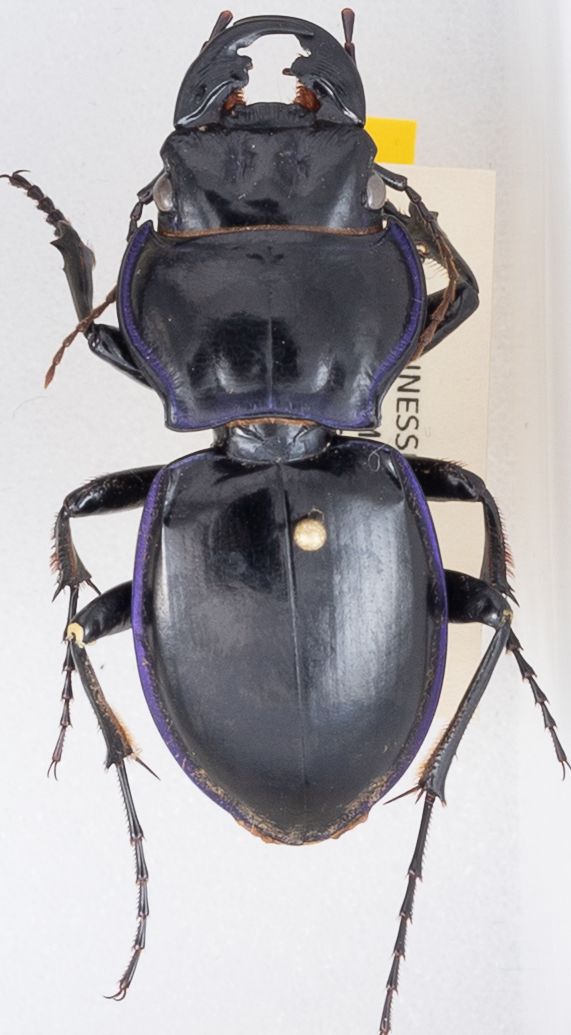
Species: Pasimachus punctulatus
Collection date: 2019-06-11
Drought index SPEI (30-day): -0.548
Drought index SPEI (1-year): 2.09
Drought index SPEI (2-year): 2.09